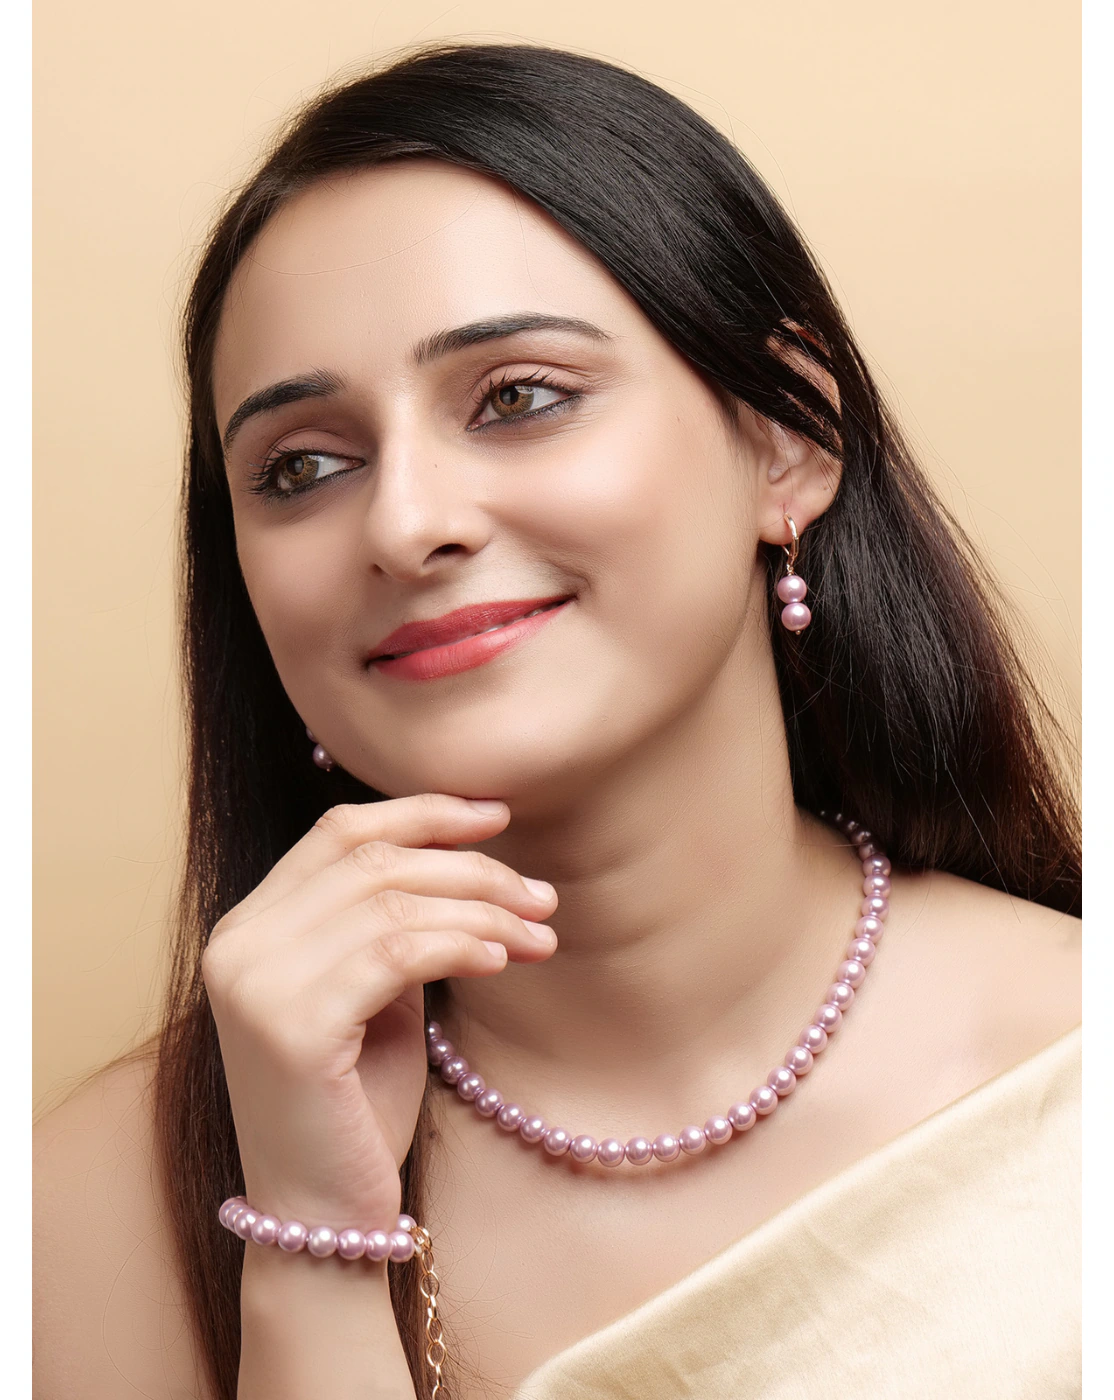
 JIYANSHI FASHION : Pearls Women's jewelry set | 3 piece jewelry set | pearl necklace, pearl bracelet, pearl earrings, set
Type: Fashion Jewellery Set
Brand: JIYANSHI FASHION
Price: Rs. 729
 Jiyanshi fashion provide you, A Jewellery set stylish fancy party wear designer traditional jewelry set for women from of the house of unique fashion.This is perfect all occasion for traditional wear ( wedding, engagement & religious for women you can wear on dresses, sarees and lehnga also with good quality product.
Features: COLOR : LAVENDER,IDAL : WOMEN,UNIQUE PATTERN,TRENDING